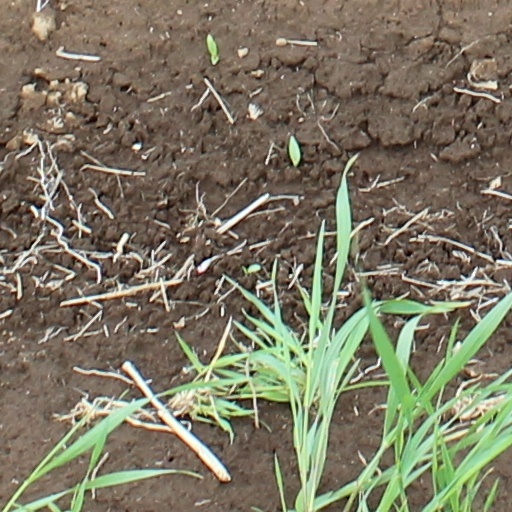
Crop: wheat